Jerry Orbach

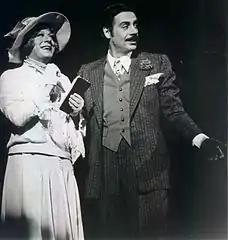
Orbach as Billy Flynn in the original 1975 Broadway production of "Chicago", with M. O'Haughey as Mary Sunshine.

Orbach became an accomplished Broadway and off-Broadway actor. His first major role was El Gallo in the original 1960 cast of the decades-running hit "The Fantasticks," and Orbach became the first to perform the show's signature song and pop standard "Try To Remember". He also starred in "The Threepenny Opera"; "Carnival!", the musical version of the movie "Lili" (his Broadway debut); in revivals of "Annie Get Your Gun" and "Guys and Dolls" (as Sky Masterson, receiving a Tony Award nomination for Best Featured Actor in a Musical); "Promises, Promises" (as Chuck Baxter, winning a Tony Award for Best Actor in a Musical); the original productions of "Chicago" (as Billy Flynn, receiving another Tony Award nomination); "42nd Street"; and a revival of "The Cradle Will Rock". Orbach made occasional film and TV appearances into the 1970s and appeared as a celebrity panelist on both "What's My Line?" and "Super Password".